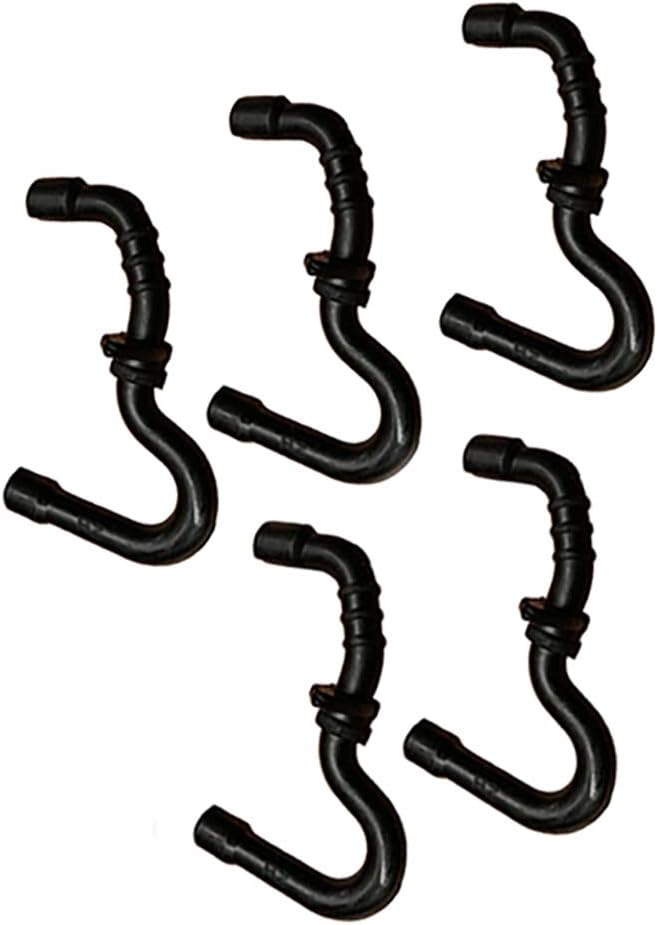
ESEYAIDA 130 358 7700 Fuel Line Black Fit for Stihl 018 017 MS170 MS180 Chainsaw Compatible with 1130 358 7701
Category: Amazon Home
Fit for Stihl 018 017 MS170 MS180 Chainsaw. Fuel Line replacement number : 130 358 7700, 1130 358 7701  Package includes : Fuel Line x 5
Features: Fit for Stihl 018 017 MS170 MS180 Chainsaw | Fuel Line replacement number : 130 358 7700, 1130 358 7701 | Quantity : Fuel Line x 5 | Note : Please check if the product model is suitable for your original before purchasing.